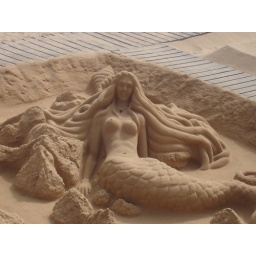
a sand mermaid on the beach in portugal